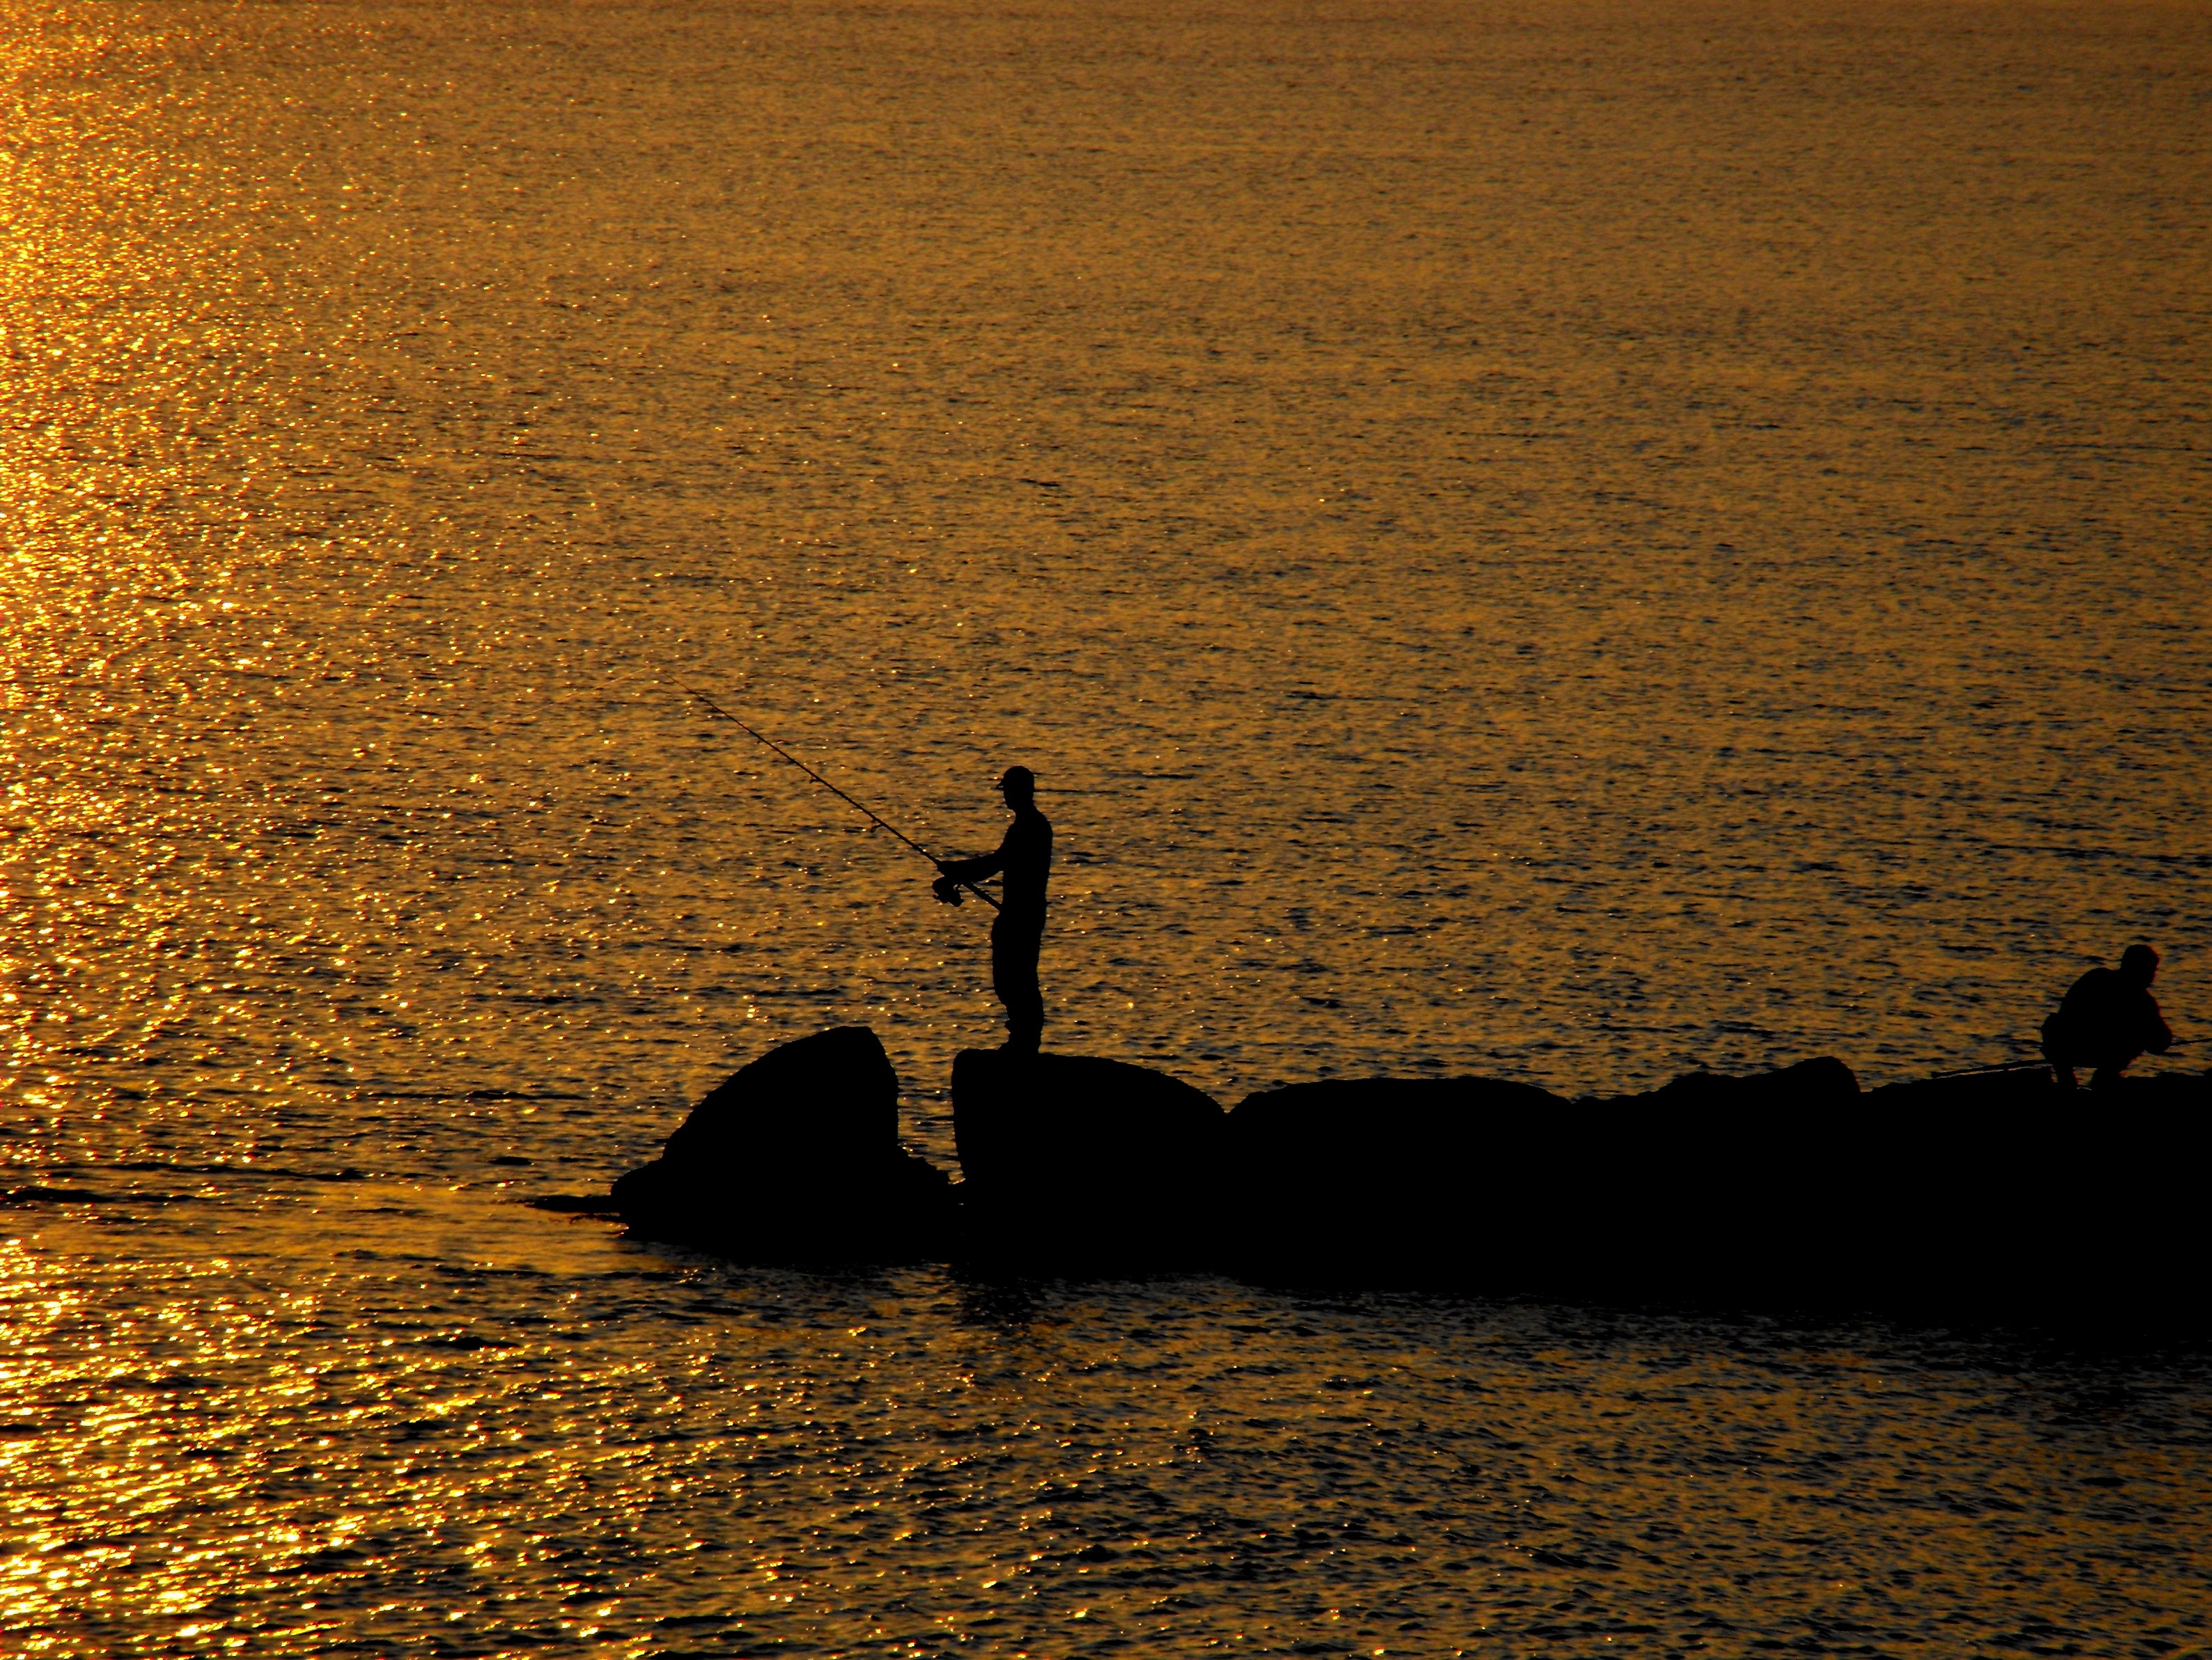
sea, coast, water, nature, sand, ocean, horizon, silhouette, sunrise, sunset, sunlight, morning, shore, wave, dawn, dusk, evening, reflection, fishing, darkness, atmospheric phenomenon